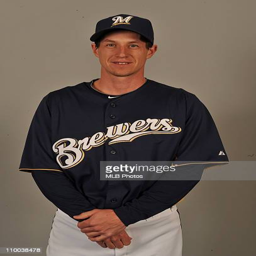
baseball player poses during photo day